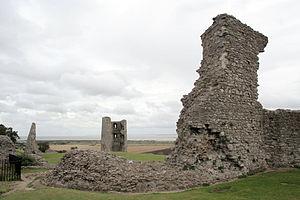
Les épreuves de VTT cross-country des Jeux olympiques d'été de 2012 se déroulent les 11 et 12 août 2012 sur le site de Hadleigh Farm, à l'est de Londres dans le comté d'Essex.